Best Laid Plans (1999 film)

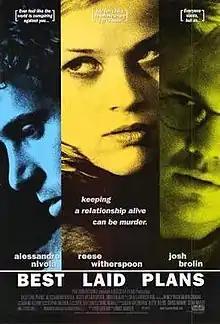
Promotional movie poster

Best Laid Plans is a 1999 American crime drama film directed by Mike Barker and written by Ted Griffin. The film stars Reese Witherspoon, Alessandro Nivola, and Josh Brolin.